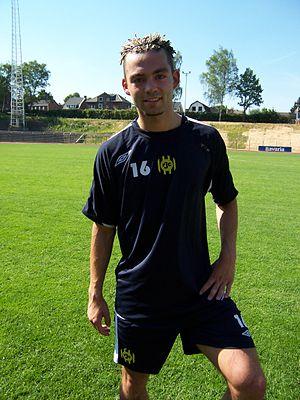
Jamaique Vandamme est un footballeur belge né le 1ᵉʳ août 1985 à Ostende. Depuis juillet 2015, il joue au KMSK Deinze, en Division 2 belge, au poste d'ailier.